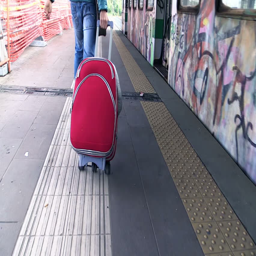
young man with a baggage on the platform of a train station .